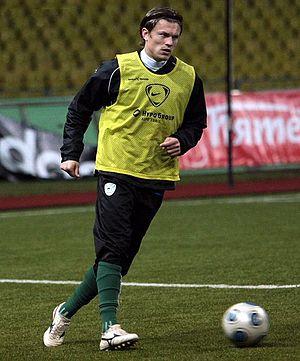
Zlatko Dedič est un footballeur international slovène né le 5 octobre 1984 à Bihać en Yougoslavie. Il évolue actuellement au poste d'attaquant au WSG Tirol.